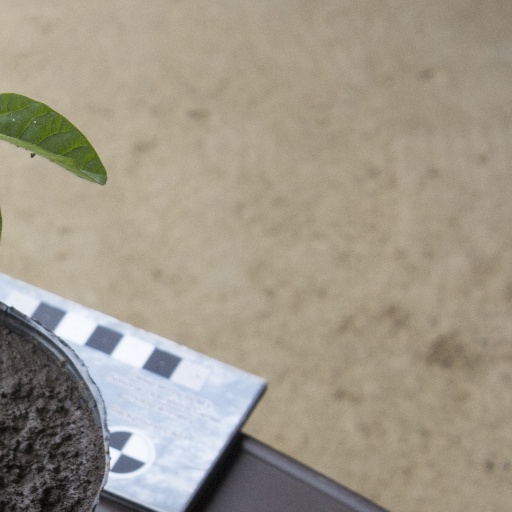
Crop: soybean